Fertilisation of Orchids

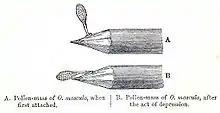
When an "Orchis mascula" pollen mass attaches itself to a probe, its stalk slowly rotates downwards.

While the bee orchid showed adaptation for self-fertilisation, its mechanism also enabled occasional cross-fertilisation, creating the biological diversity that Darwin felt was needed for vigorous survival, which could not be provided by self-fertilisation. As an example of "how beautifully everything is contrived", Darwin described how he had found that in "Spiranthes" flowers the pollen is ready for collection before access is open for the female organ to receive pollen. At Torquay he had watched bees visiting spires of these flowers, starting at the bottom of the spire and working their way up to the topmost flowers. He speculated that if bees moved from top to top of the spires, the pollen clusters they collected from the most recently opened flowers would be wasted as the topmost flowers on the next spike would not be ready to receive pollen. A bee starting at the lowest flowers on the first spire it visited would continue up until it reached flowers that still had their pollen masses to attach to the bee, then would fly to the mature lower flowers on another plant, and fertilise them. By this co-ordinated process, the bee would add "to her store of honey" while perpetuating the flowers "which will yield honey to future generations of bees".